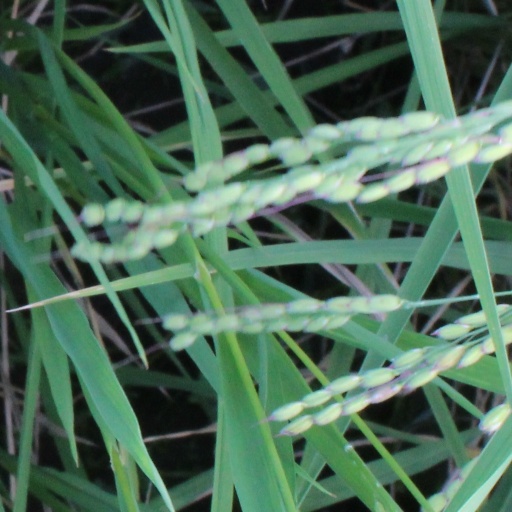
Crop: rice